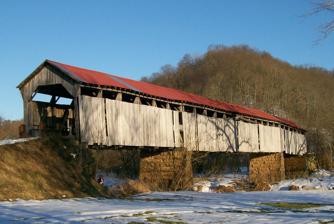
Building: Knowlton Covered Bridge
Country: United States of America
Year built: 1860
United States historic place Knowlton Covered Bridge U.S. National Register of Historic Places Nearest city Rinard Mills, Ohio Coordinates 39°36′04″N 81°09′26″W / 39.60111°N 81.15722°W / 39.60111; -81.15722 ( Knowlton Covered Bridge ) Area less than one acre Built 1887 Architectural style Burr arch truss bridge NRHP reference No. 80003165 Added to NRHP March 11, 1980 The Knowlton Covered Bridge , near Rinard Mills, Ohio , was built around 1860.  It was listed on the National Register of Historic Places in 1980. It was decommissioned shortly after. Also known as the Long Covered Bridge , it is a Burr arch truss bridge . It is located north of Rinard Mills, and is in Washington Township, Monroe County, Ohio . The bridge has three spans over the Little Muskingum River . It was rehabilitated in 1995 and documented by the Historic American Engineering Record in 2004. It is mentioned in the Ohio Historic Places Dictionary. The middle span collapsed the evening of July 5, 2019. The Old Camp span has also collapsed, sometime in the summer of 2020. As of March 2024 the bridge is currently under reconstruction. With plans to have it open within a few months. See also List of bridges documented by the Historic American Engineering Record in Ohio References